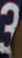
Number: 3